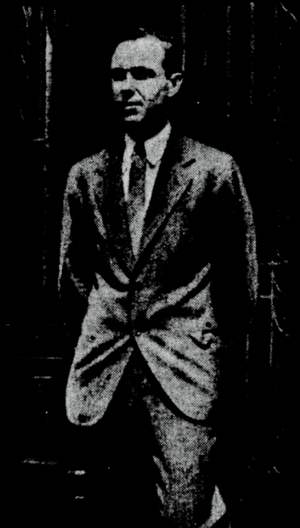
Corliss Lamont, né le 28 mars 1902 et mort le 26 avril 1995, était un philosophe socialiste américain et un défenseur de diverses causes de gauche et des libertés civiles. Dans le cadre de ses activités politiques, il a été président du Conseil national de l'amitié américano-soviétique à partir du début des années 1940.